Velike Poljane, Ribnica

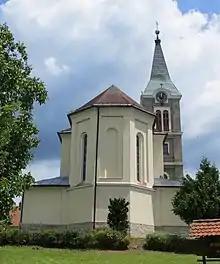
Saint Joseph's Church

The local parish church is dedicated to Saint Joseph and belongs to the Roman Catholic Archdiocese of Ljubljana. It was built in 1900. A second church, built next to the cemetery 1 km south of the settlement, is dedicated to Saint Thomas and dates to the 16th century with 17th-century alterations.